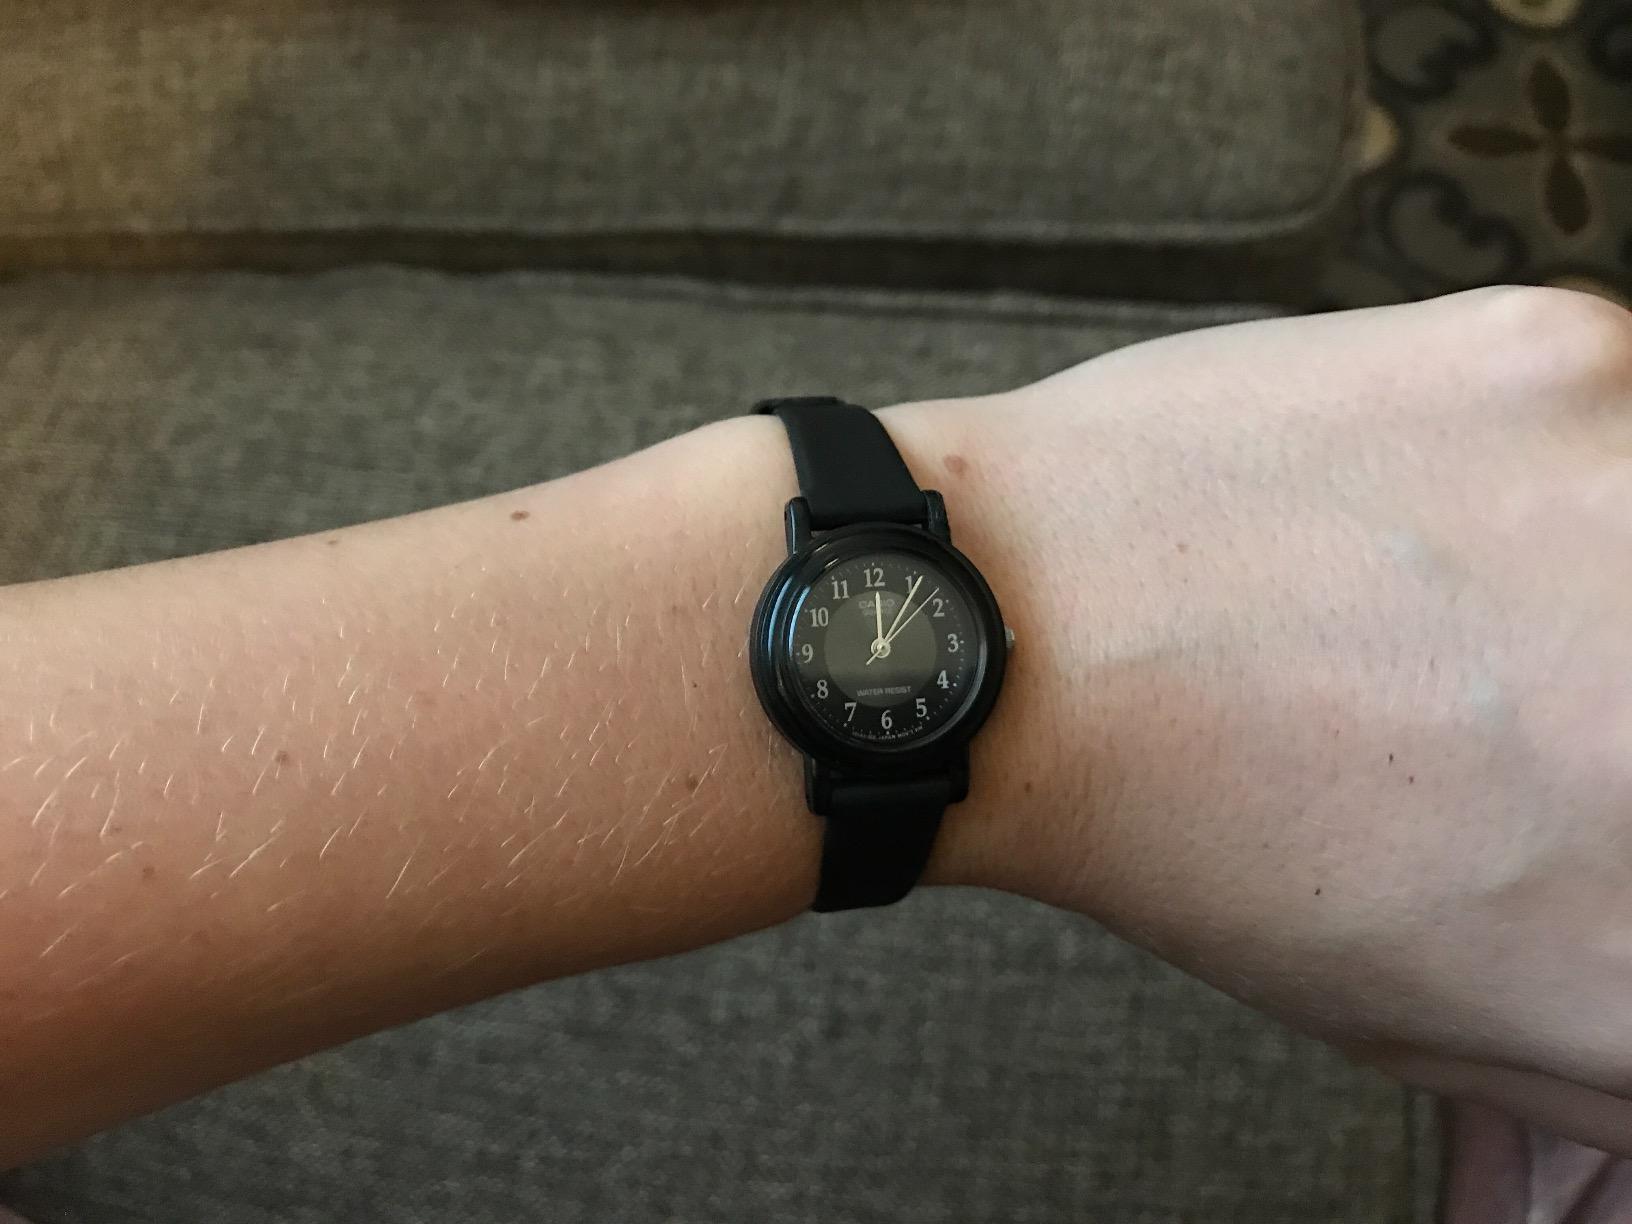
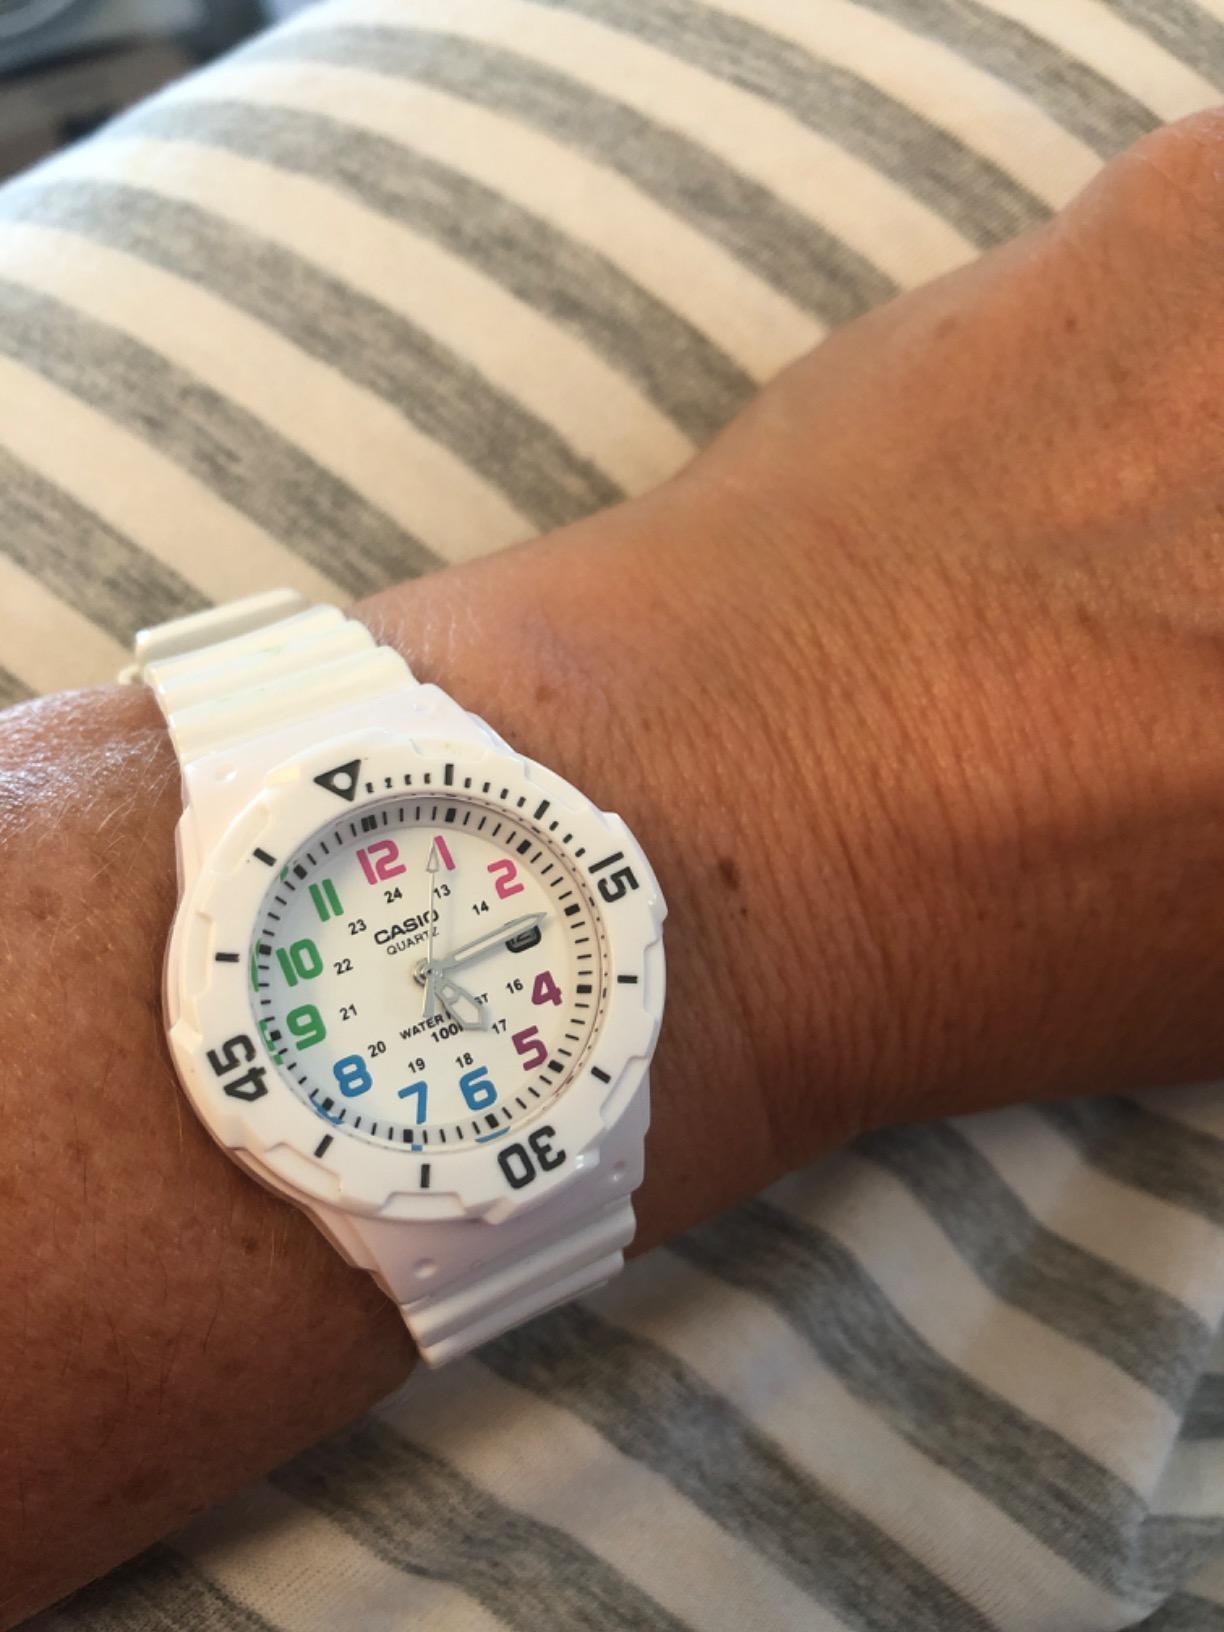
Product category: accessories_watch
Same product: no